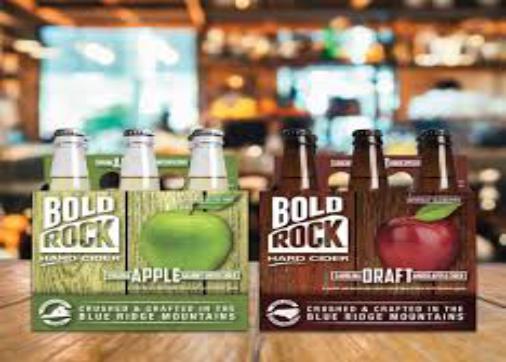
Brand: Bold Rock Hard Cider
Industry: Food